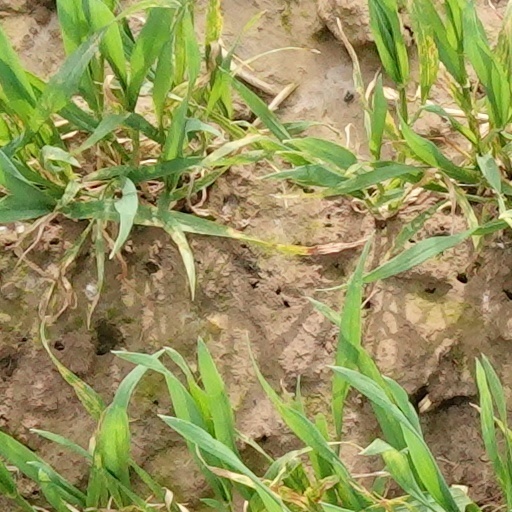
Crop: wheat